Sulphur Mountain Cosmic Ray Station

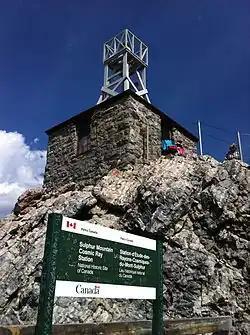
View of the weather station perched on the summit of Sulphur Mountain just above where the dismantled Cosmic Ray Station once stood

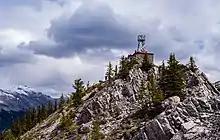
A view from gondola station of the Sulphur Mountain Cosmic Ray station, a National Historic Site of Canada.

Sulphur Mountain Cosmic Ray Station, a National Historic Site of Canada found atop Sulphur Mountain in Banff National Park, commemorates Canada's participation in the International Geophysical Year, during 1957 to 1958. Canada constructed nine sites to study cosmic rays, but this site in particular was the most important due to its higher elevation. The National Research Council constructed a laboratory at the site in the winter of 1956–57. The building was not visible from the Banff townsite as a condition of its construction.